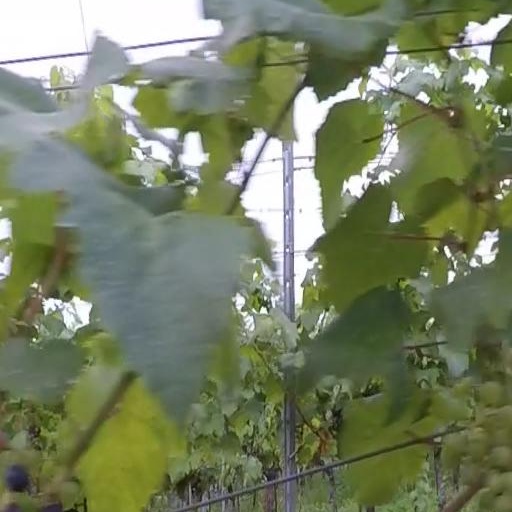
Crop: grape